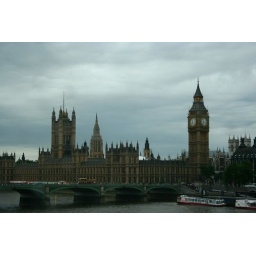
A view of the Parliament and the clock tower (Big Ben) on a cloudy day in London.